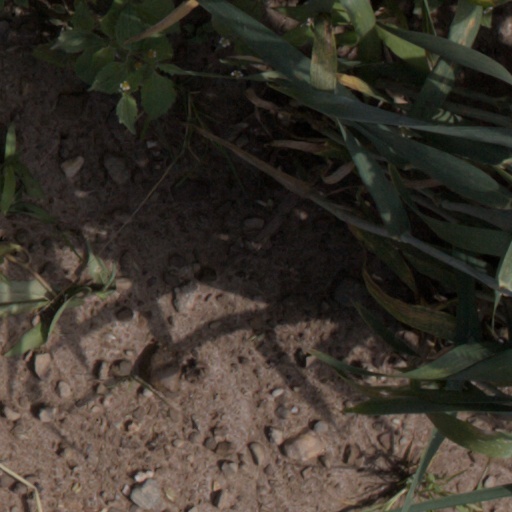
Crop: wheat